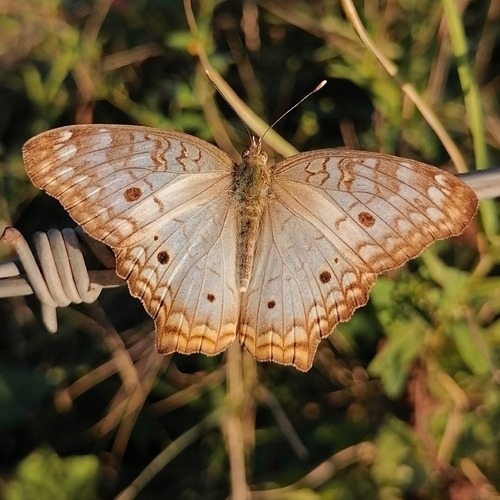
Scientific name: Anartia jatrophae
Common name: White peacock
Family: Nymphalidae
Order: Lepidoptera
Pollinator type: Primary pollinator
Habitat: Gardens, parks, and open areas
Geographic range: Southern United States to Argentina
Conservation status: Least Concern